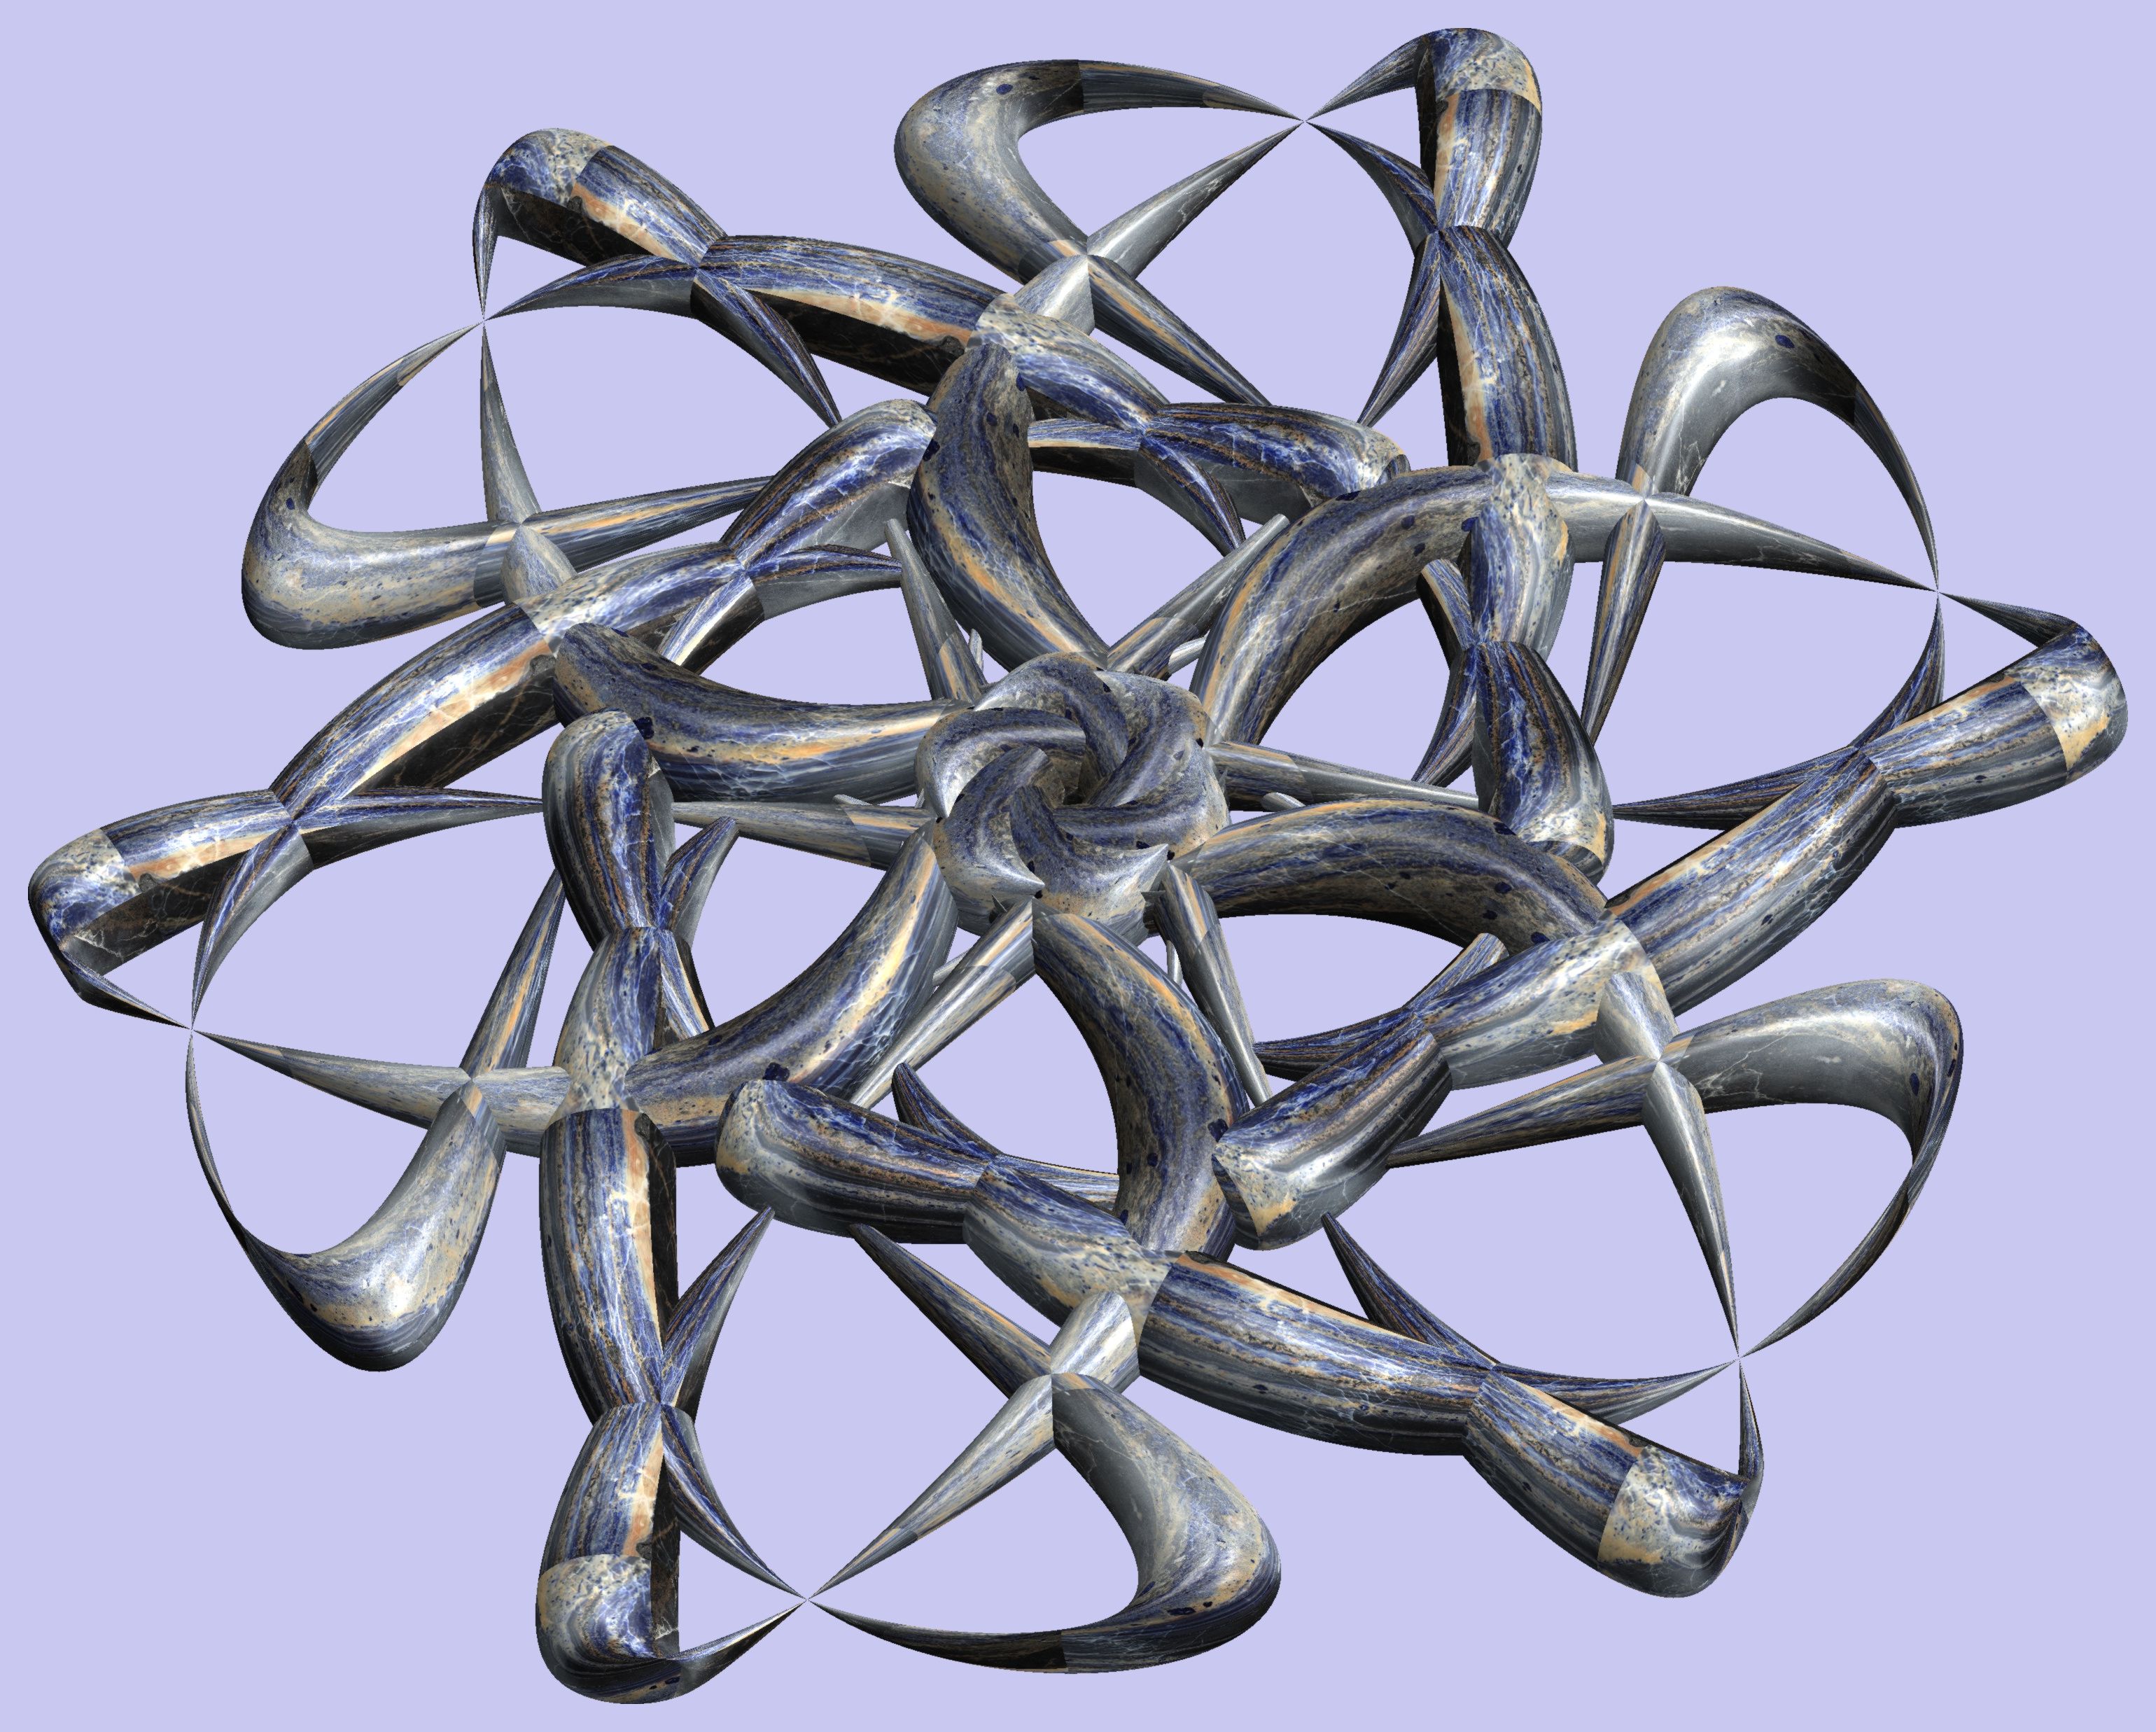
branch, structure, texture, pattern, metal, lighting, material, antler, twig, bridle, sculpture, cool image, figure, design, symmetry, light fixture, 3d, graphic, iron, chandelier, torus, mathematica, cg, parametricplot3d, code, program, algorithm, abstruct, mapping, candle holder